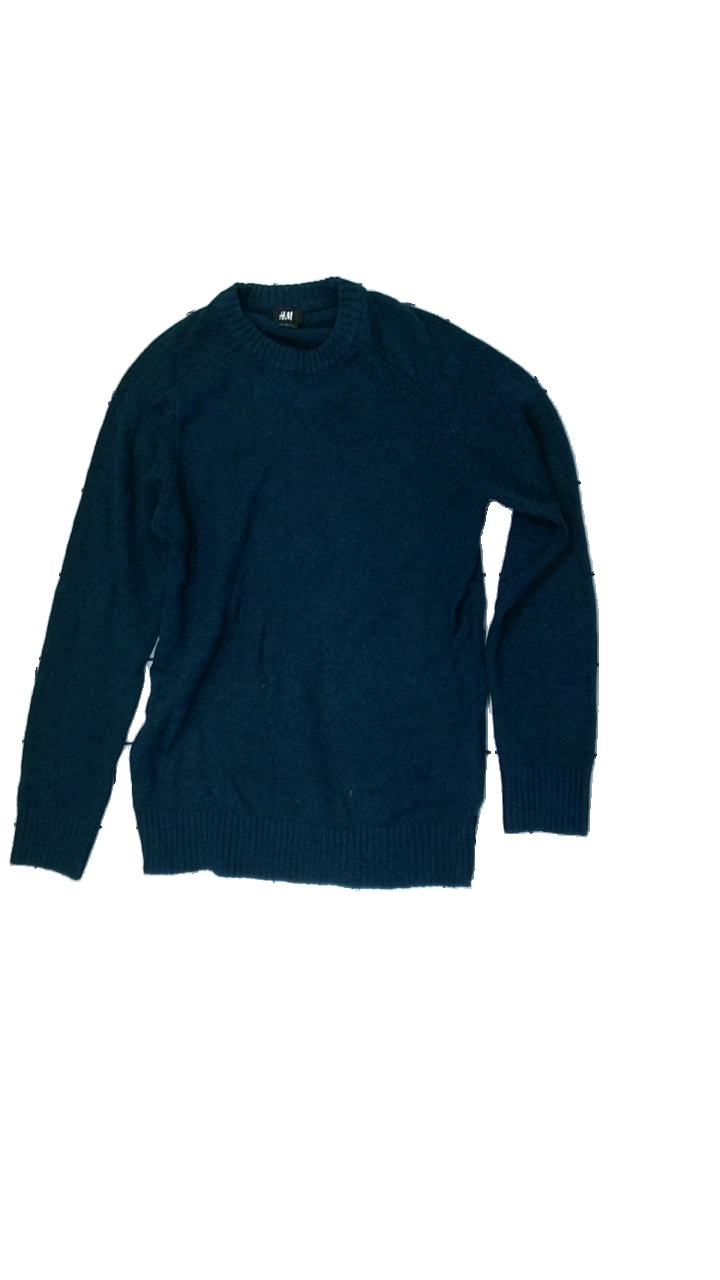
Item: Sweater (Unisex)
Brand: H&m
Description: plain knitted unisex sweater
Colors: Turquoise
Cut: Regular, C-collar
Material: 47% acrylic, 27% polyamide, 26% wool
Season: All
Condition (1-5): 3
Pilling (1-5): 4
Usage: Reuse
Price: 50-100